Silk Road transmission of Buddhism

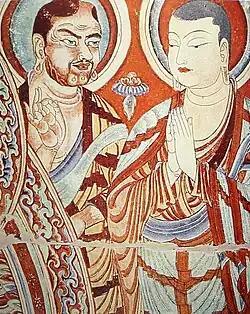
Blue-eyed Central Asian monk teaching East-Asian monk. A fresco from the Bezeklik Thousand Buddha Caves, dated to the 9th century; although Albert von Le Coq (1913) assumed the blue-eyed, red-haired monk was a Tocharian, modern scholarship has identified similar Caucasian figures of the same cave temple (No. 9) as ethnic Sogdians, an Eastern Iranian people who inhabited Turfan as an ethnic minority community during the phases of Tang Chinese (7th–8th century) and Uyghur rule (9th–13th century).

Mahayana Buddhism entered Han China via the Silk Road, beginning in the 1st or 2nd century CE. The first documented translation efforts by Buddhist monks in China were in the 2nd century CE via the Kushan Empire into the Chinese territory bordering the Tarim Basin under Kanishka. These contacts transmitted strands of Sarvastivadan and Tamrashatiya Buddhism throughout the Eastern world.